Polystoechotites

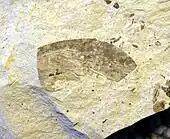
"Polystoechotites falcatus"Holotype

Also known from a single holotype specimen, "Polystoechotites falcatus" was found at the "corner lot site", location A0307. They derived the species name "falcatus" from the Latin "falcatus" meaning greatly curved. Due to the R space being narrower than the subcostal space, Archibald and Makarkin considered the partial fossil of "P. falcatus" as a fore-wing. They also noted the similarity between the species and the living "Fontecilla graphicus" found in Chile based on the color pattering, general venation, and gross wing shape. However, due to incomplete nature of the fossil, they were not able to determine if the species was indeed a member of "Fontecilla" or if the similarity was due to convergence of wing shape. The species is distinguished from other polystoechotids with falcate wings by the color patterning and venation. In "F. graphicus" the costal space is mainly lighter colored, while in "Palaeopsychops douglasae" the radial space is mostly dark in coloration both conditions are opposite in "P. falcatus".